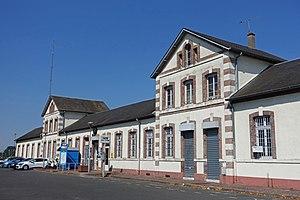
Bâtiment voyageurs de la gare de Gien
La ligne d'Orléans à Gien est une ligne ferroviaire française, à voie unique et à écartement standard, de la région Centre-Val de Loire. Elle reliait historiquement la gare d'Orléans à celle de Gien, dans le département du Loiret.
La gare de Gien est une gare ferroviaire française de la ligne de Moret - Veneux-les-Sablons à Lyon-Perrache, située sur le territoire de la commune de Gien, dans le département du Loiret, en région Centre-Val de Loire. C'est aujourd'hui une gare de la Société nationale des chemins de fer français, desservie par des trains TER qui effectuent des missions entre Paris-Bercy et Nevers.
La liste des gares du Loiret présente les gares ferroviaires du département français du Loiret.